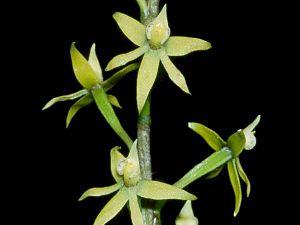
Prostechea grammatoglossa est une plante épiphyte de la famille des orchidaceae appartenant au genre Prosthechea depuis 1997. Anciennement répertoriée en tant que Encyclia grammatoglossa.